Rajendra (radar system)

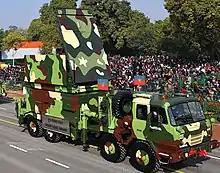
Rajendra Troop Level Radar during Republic Day, 2019.

Rajendra is a passive electronically scanned array radar developed by the Defence Research and Development Organisation (DRDO). This acts as the fire-control radar for Akash weapon system. It is a multifunction radar, capable of surveillance, tracking and engaging low radar cross section targets. It is a ground surveillance radar and is a great source of surveillance operating at frequency around 20 GHz.